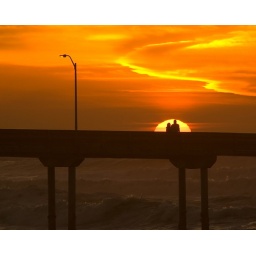
The ocean was angry but the sky was glowing. Two lovers caught in the sunset forever.